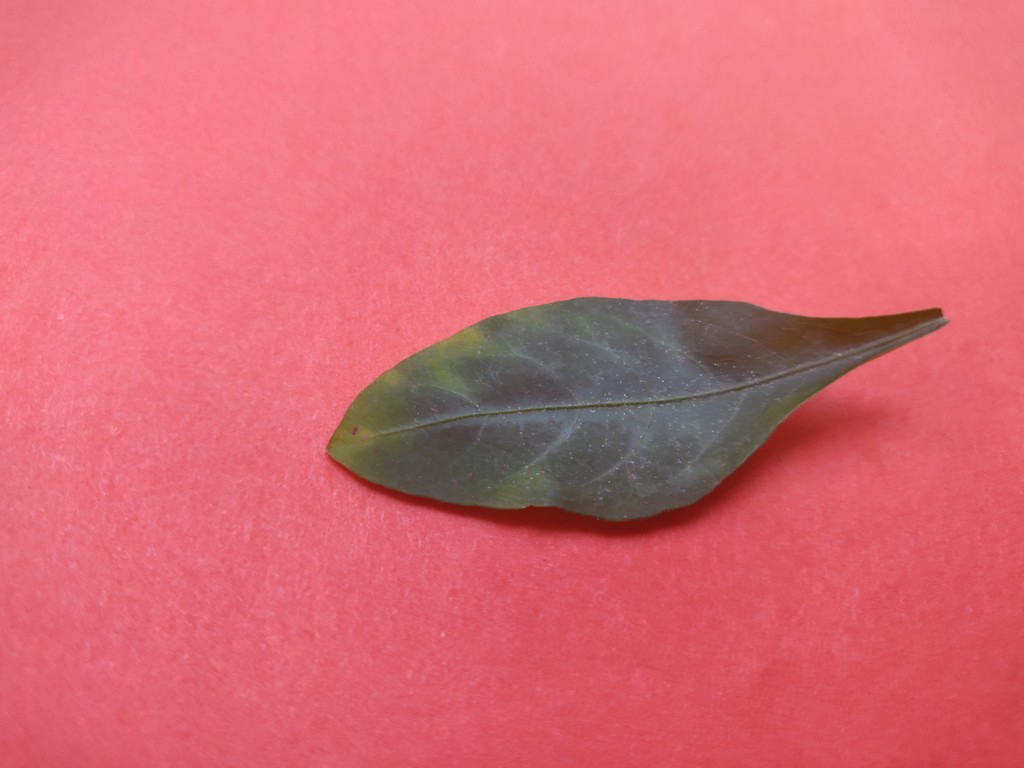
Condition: Unhealthy
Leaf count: single
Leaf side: front